Princess Caprice

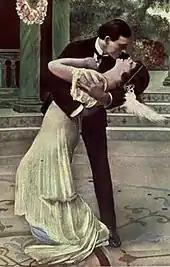
Clara Evelyn (Helen) and Harry Welchman (Augustin)

Princess Caprice is a musical theatre work described as a "comedy with music", in three acts, with music by Leo Fall. The book was adapted by Alexander M. Thompson from Fall's operetta "Der liebe Augustin" by Rudolf Bernauer and Ernst Welisch. The lyrics were by A. Scott-Craven, Harry Beswick and Percy Greenbank. Much of the music was from "Der liebe Augustin", but Fall composed four new numbers, with lyrics by Scott-Craven, for the new piece. The story involves mistaken identities and farcical financial dealings at a European palace, following which the proper romantic partners are paired happily.